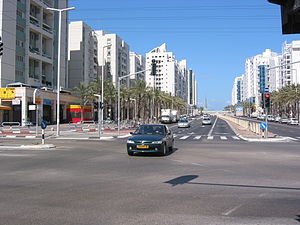
Ashdod
Ashdod, Israel. Vejkryds den 24. marts 2005
Ashdod er en by i Israel. Byen ligger ved Middelhavskysten syd for Tel Aviv.